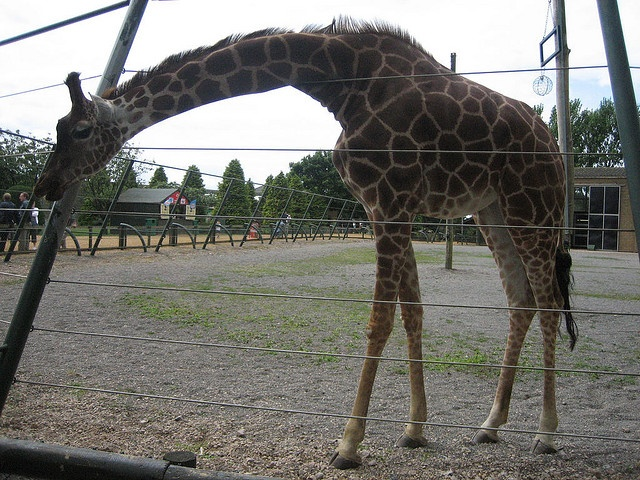
A tall giraffe standing next to a wire fence.
A tall giraffe holds it's head over a wire fence.
A tall giraffe leaning its head over its enclosure
Adult giraffe sticks it's neck through the fence.
A giraffe poking its head through a metal fence.